Scot Pollard

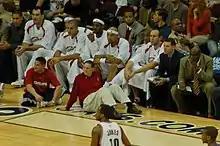
Pollard (farthest left in white jacket) played for the Cleveland Cavaliers during the 2006–2007 season.

Pollard's contract with the Pacers expired following the 2005–06 season. On August 18, 2006, Pollard signed a one-year contract with the Cleveland Cavaliers. The Cavaliers lost the 2007 NBA Finals to the San Antonio Spurs four games to none, and Pollard played one minute of game 2.